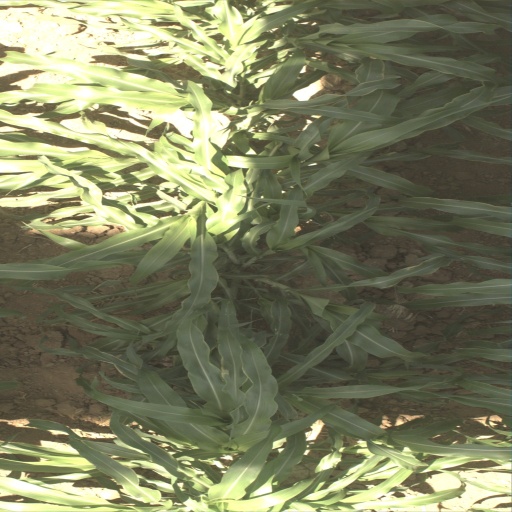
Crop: sorghum